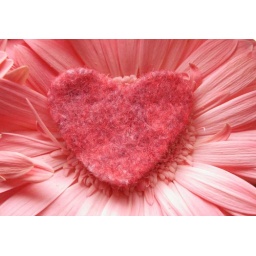
Gerbera daisy with a felt heart in the middle. I dyed the heart using pink lemonade kool aid.